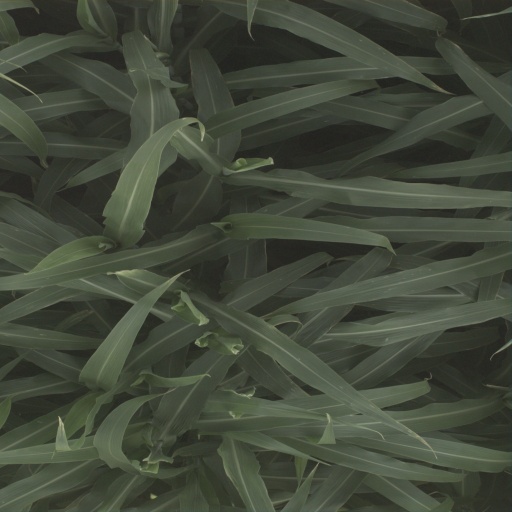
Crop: sorghum